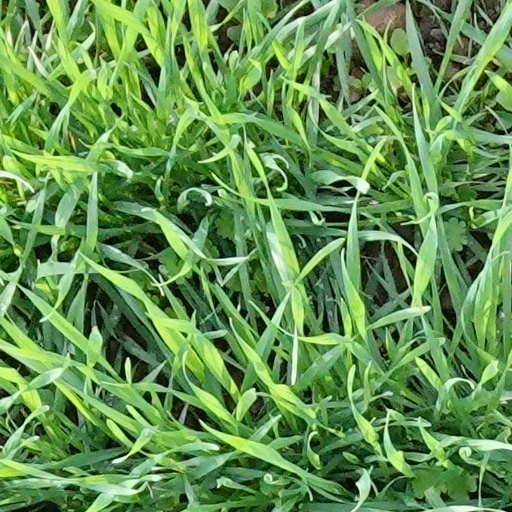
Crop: wheat